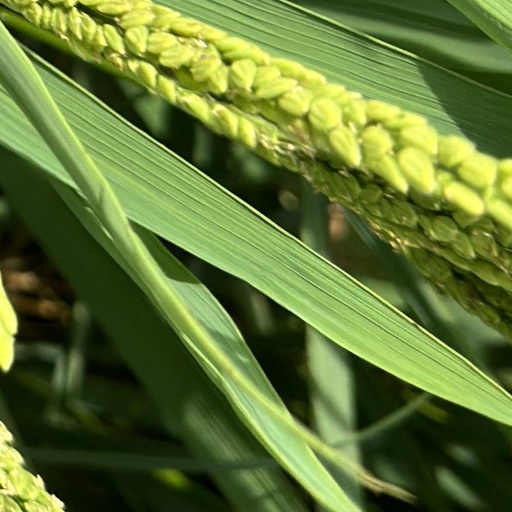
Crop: rice